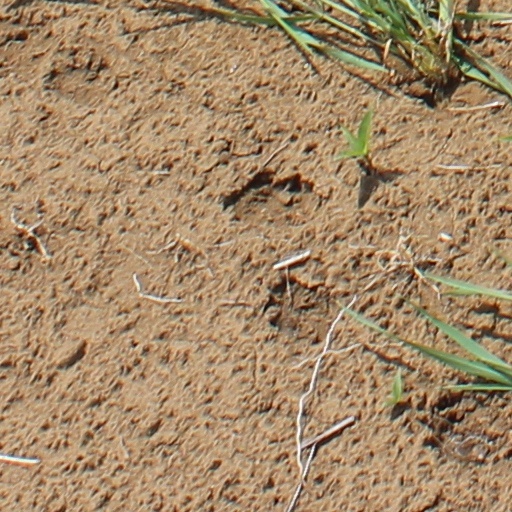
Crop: wheat